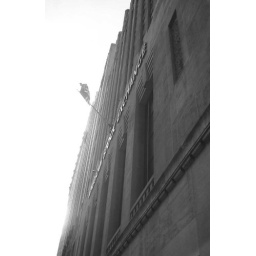
this building is home to 2800 companies, who's combined value is around $20 trillion. broadway, new york